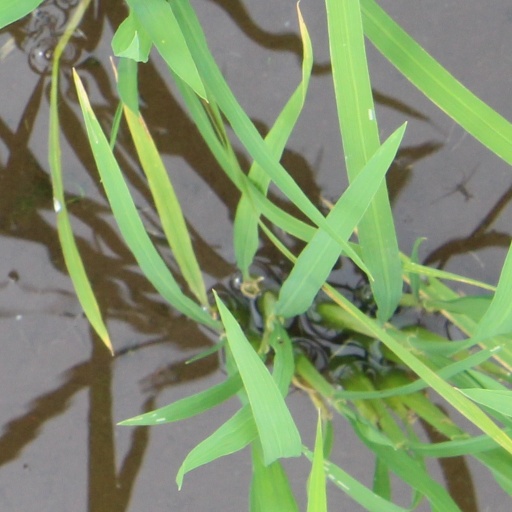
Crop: rice